The Contestant (2007 film)

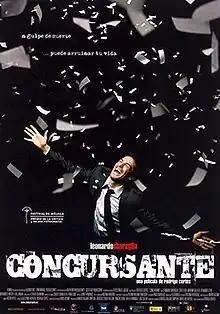
Theatrical release poster

The Contestant is a 2007 Spanish black comedy film directed by Rodrigo Cortés in his directorial debut feature. It stars Leonardo Sbaraglia.